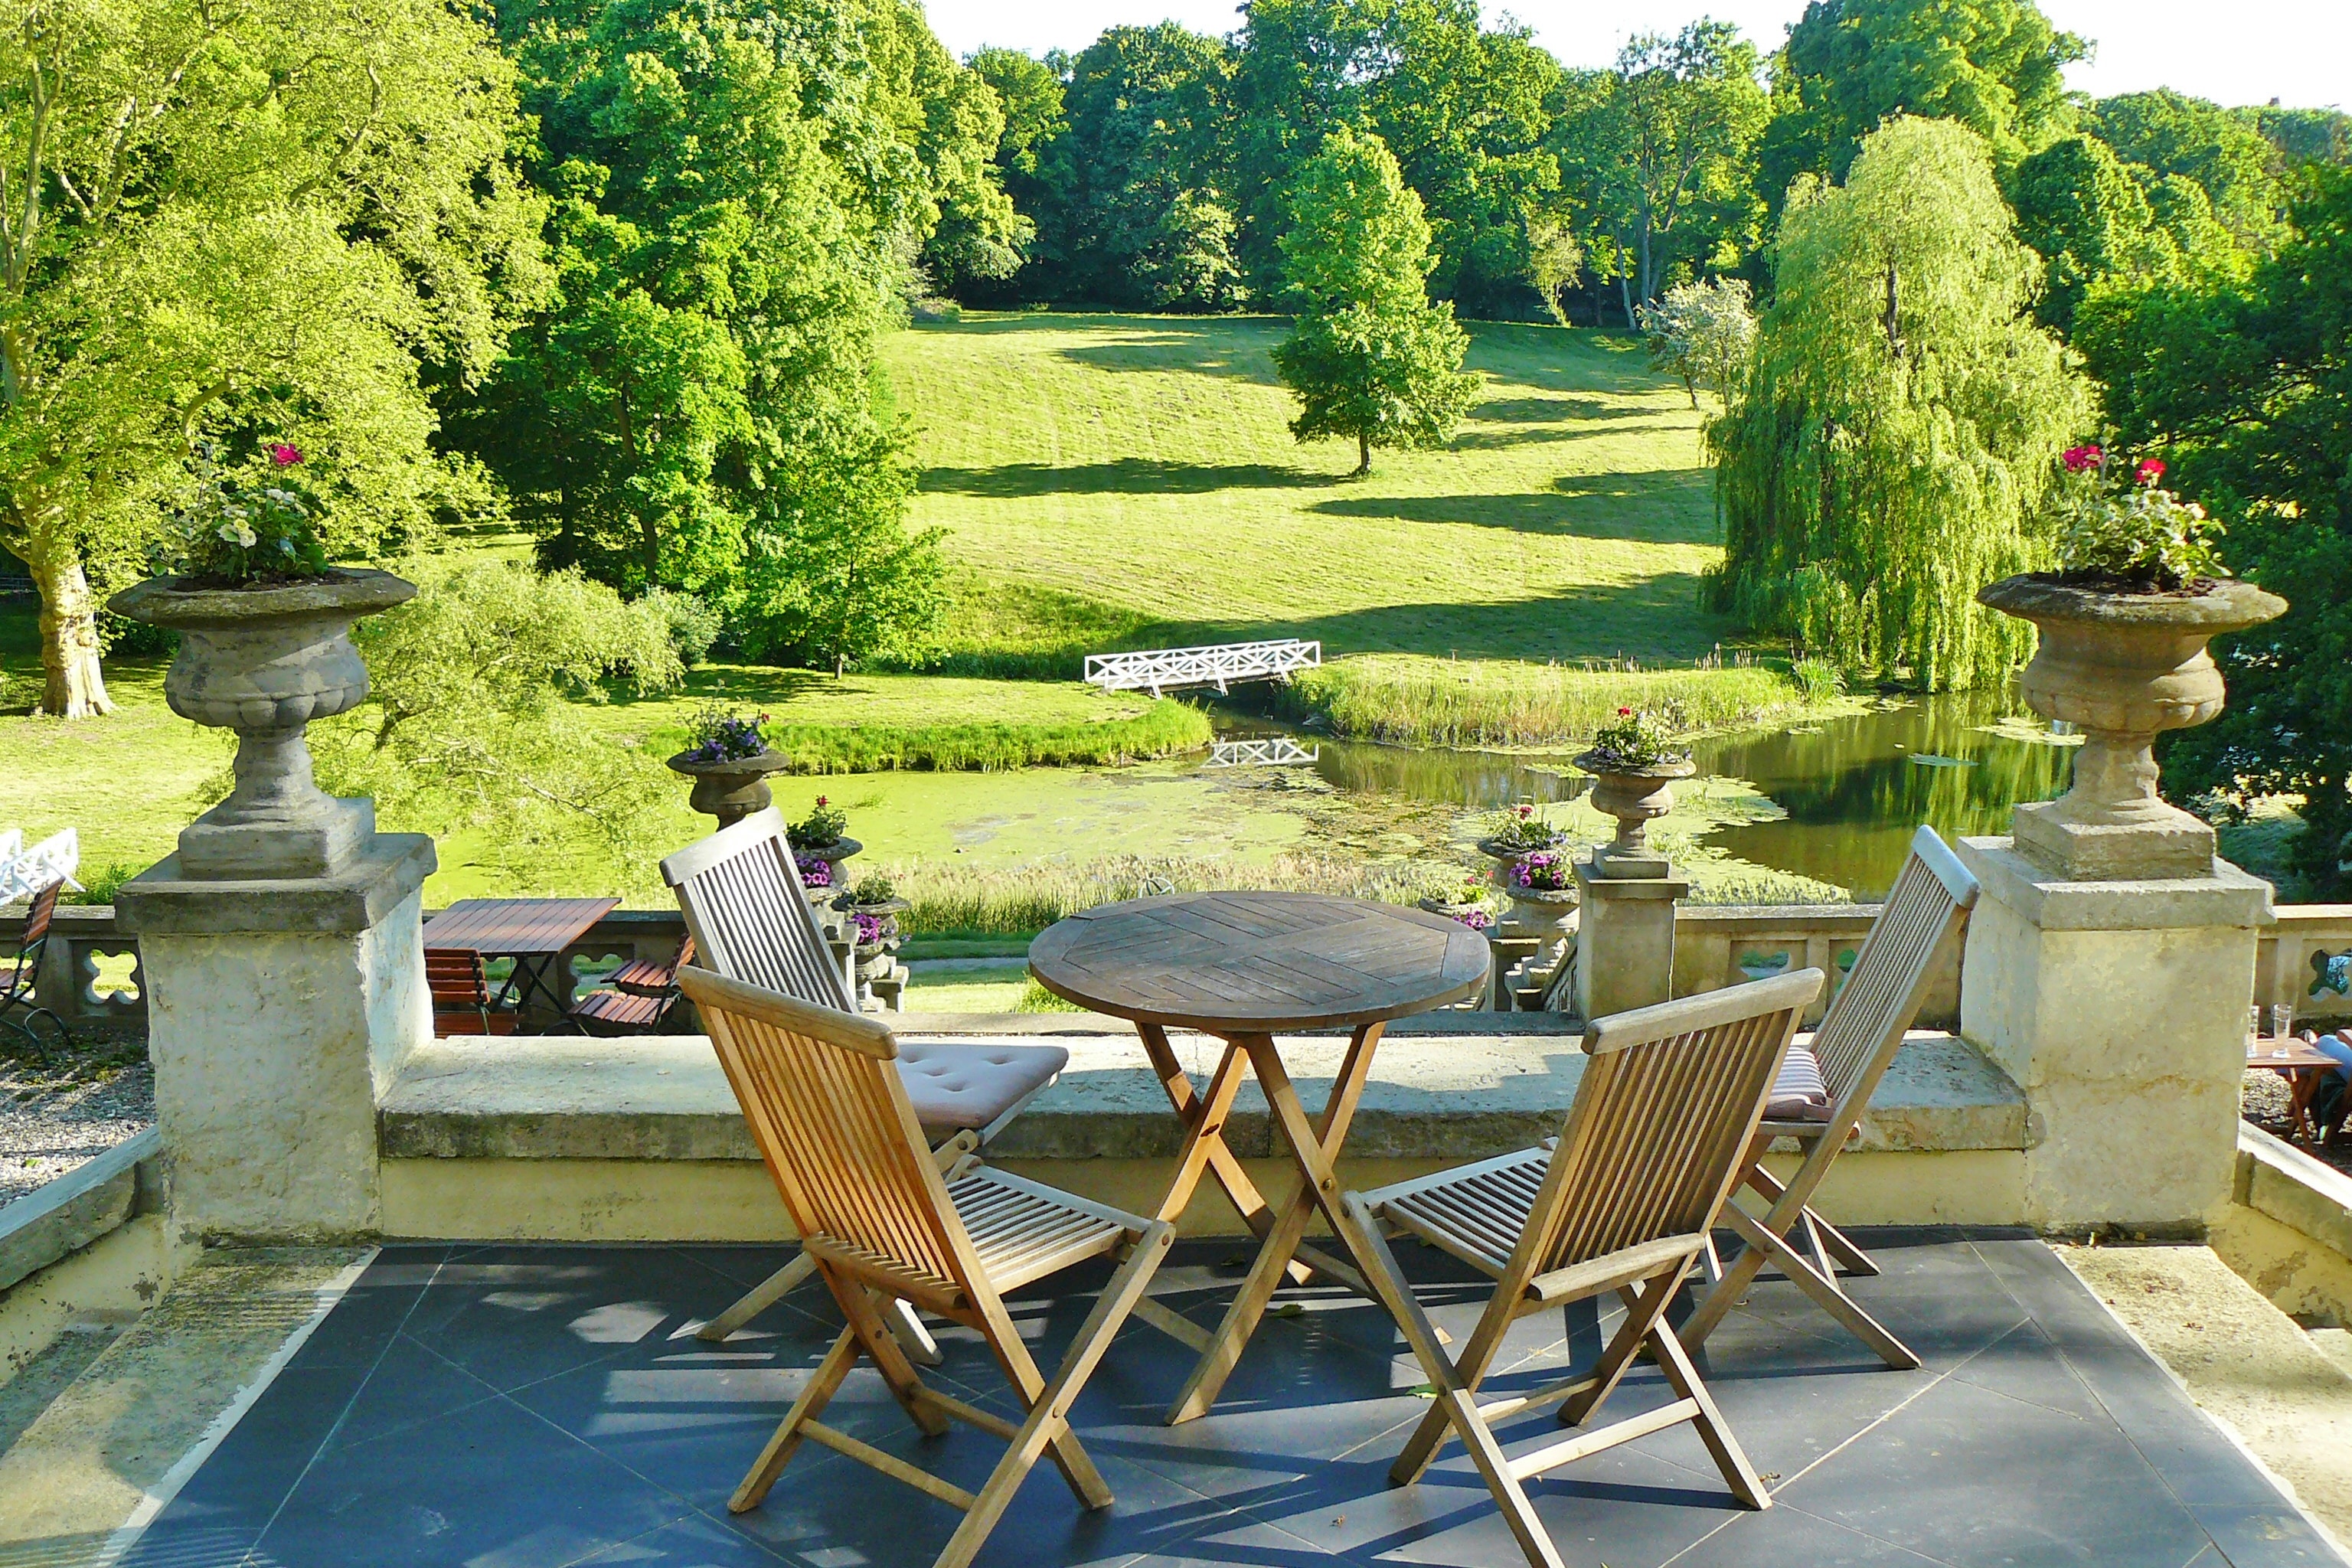
table, cafe, architecture, lawn, seat, restaurant, atmosphere, home, panorama, idyllic, relax, park, holiday, backyard, patio, romantic, property, rest, garden, sit, chairs, terrace, courtyard, luxury, hotel, outlook, germany, break, estate, yard, viewpoint, enjoy, recovery, castle park, schlossgarten, gartendeko, garden decoration, recover, mecklenburg western pomerania, rest pause, lake district, garden architecture, outdoor structure, landscape architect